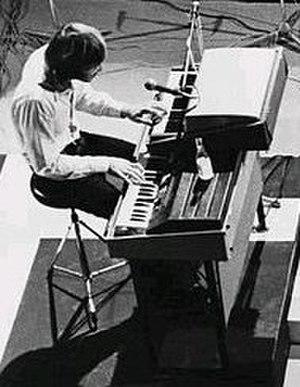
Raymond Daniel Manczarek Jr., dit Ray Manzarek est un musicien américain, cofondateur et claviériste du groupe The Doors.
Harold Rhodes est l'inventeur américain de l'Army Air Corps Piano, du piano-bass et du célèbre Fender Rhodes qui lui doit son nom.